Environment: real
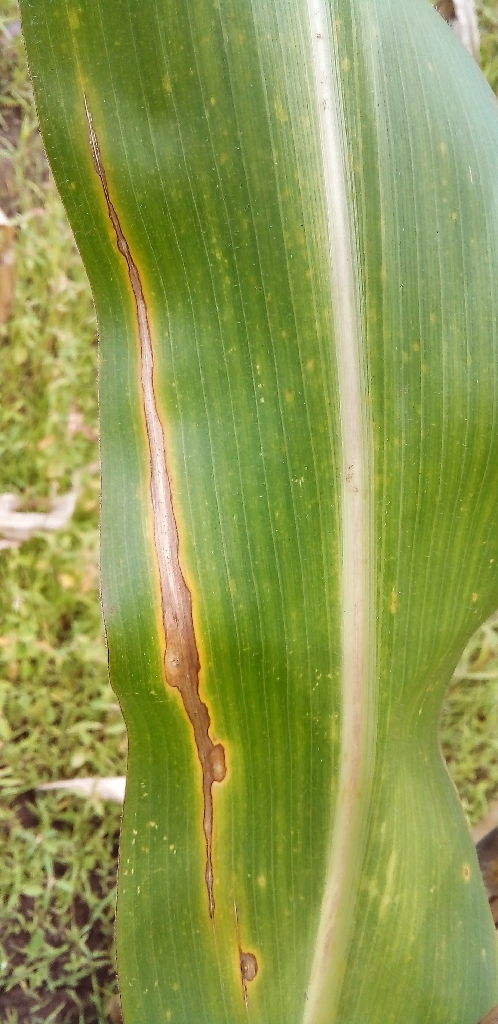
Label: northern_corn_leaf_blight